Food delivery

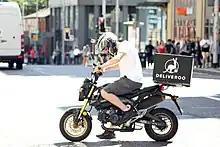
Deliveroo rider in Manchester, UK

Food delivery is a courier service in which a restaurant, store, or independent food-delivery company delivers food to a customer. An order is typically made either by telephone, through the supplier's website or mobile app, or through a third party food ordering service. The delivered items can include entrees, sides, drinks, desserts, or grocery items and are typically delivered in boxes or bags. The delivery person will normally drive a car, but in bigger cities where homes and restaurants are closer together, they may use bikes or motorized scooters.